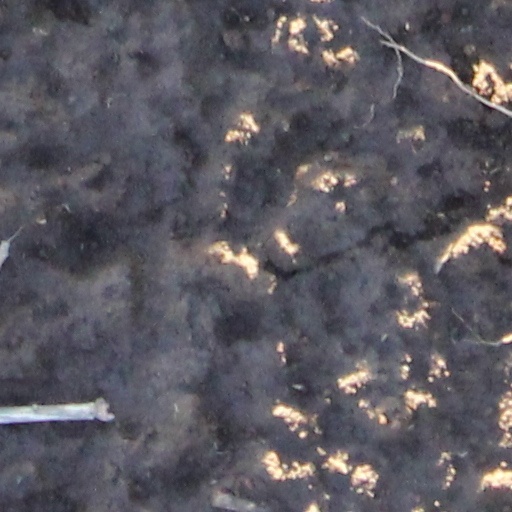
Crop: wheat